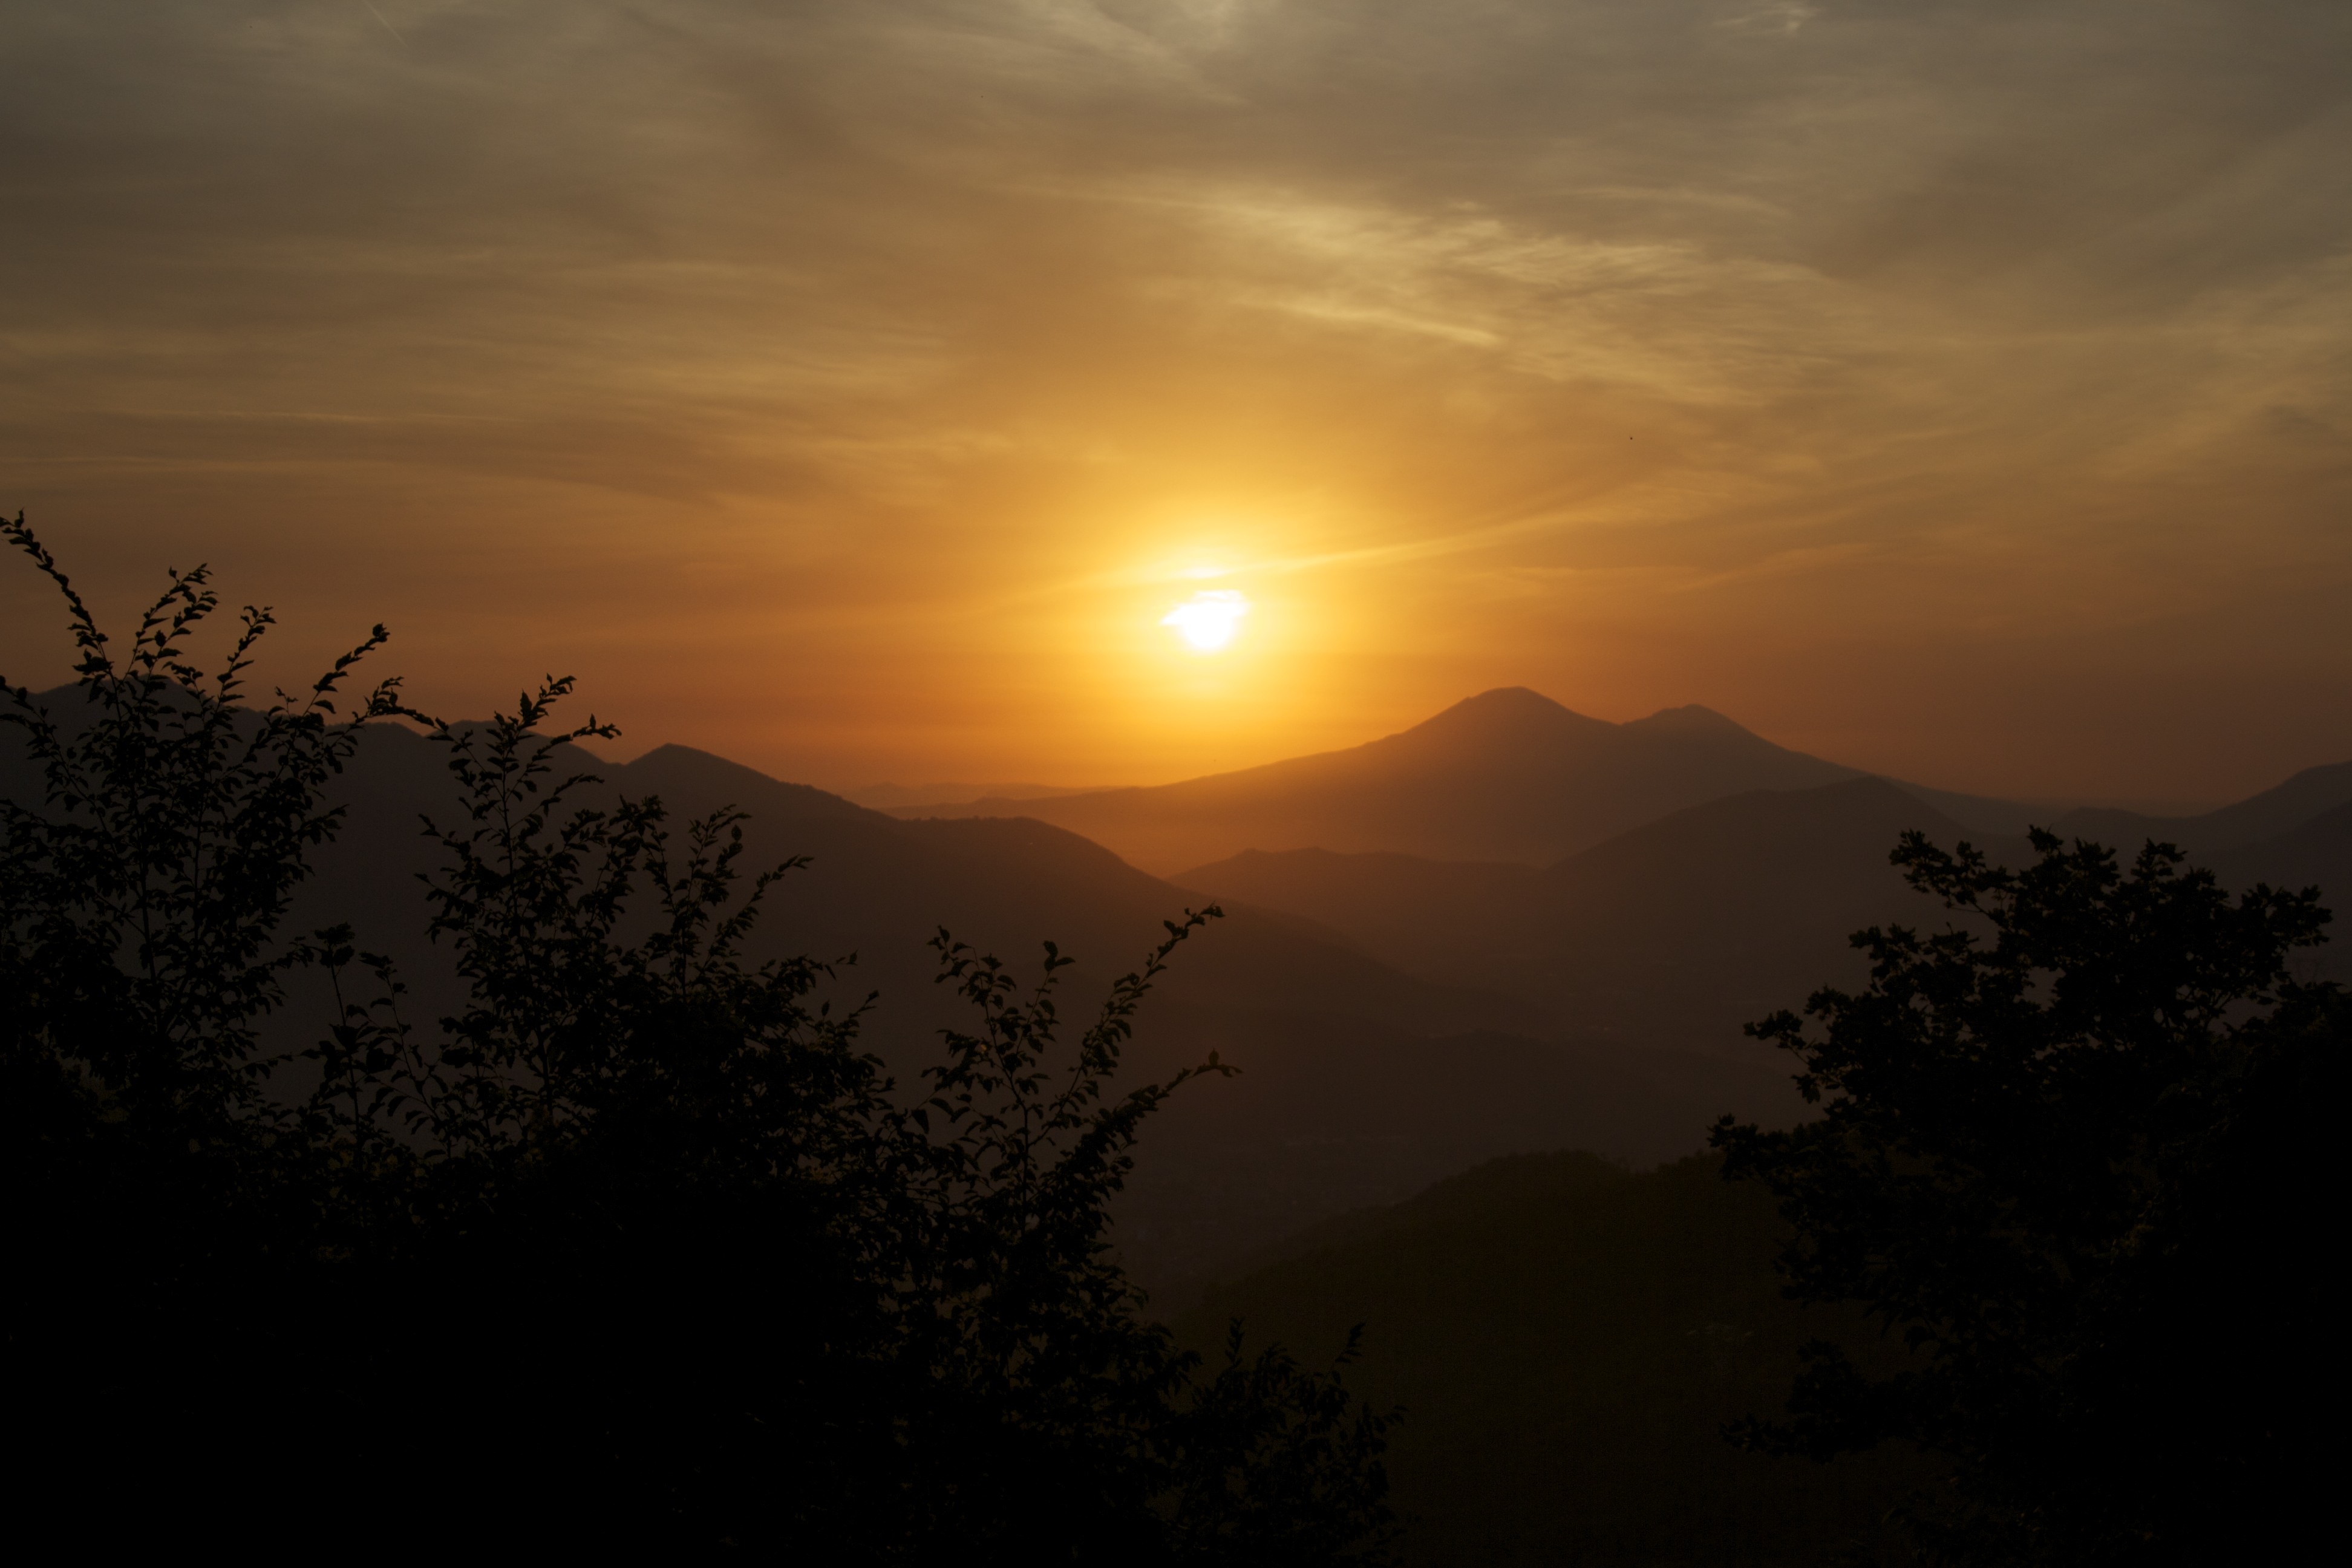
landscape, horizon, mountain, cloud, sky, sun, sunrise, sunset, mist, sunlight, morning, hill, dawn, atmosphere, dusk, panoramic, evening, hills, clouds, afterglow, salerno, sunset sun, astronomical object, atmospheric phenomenon, red sky at morning